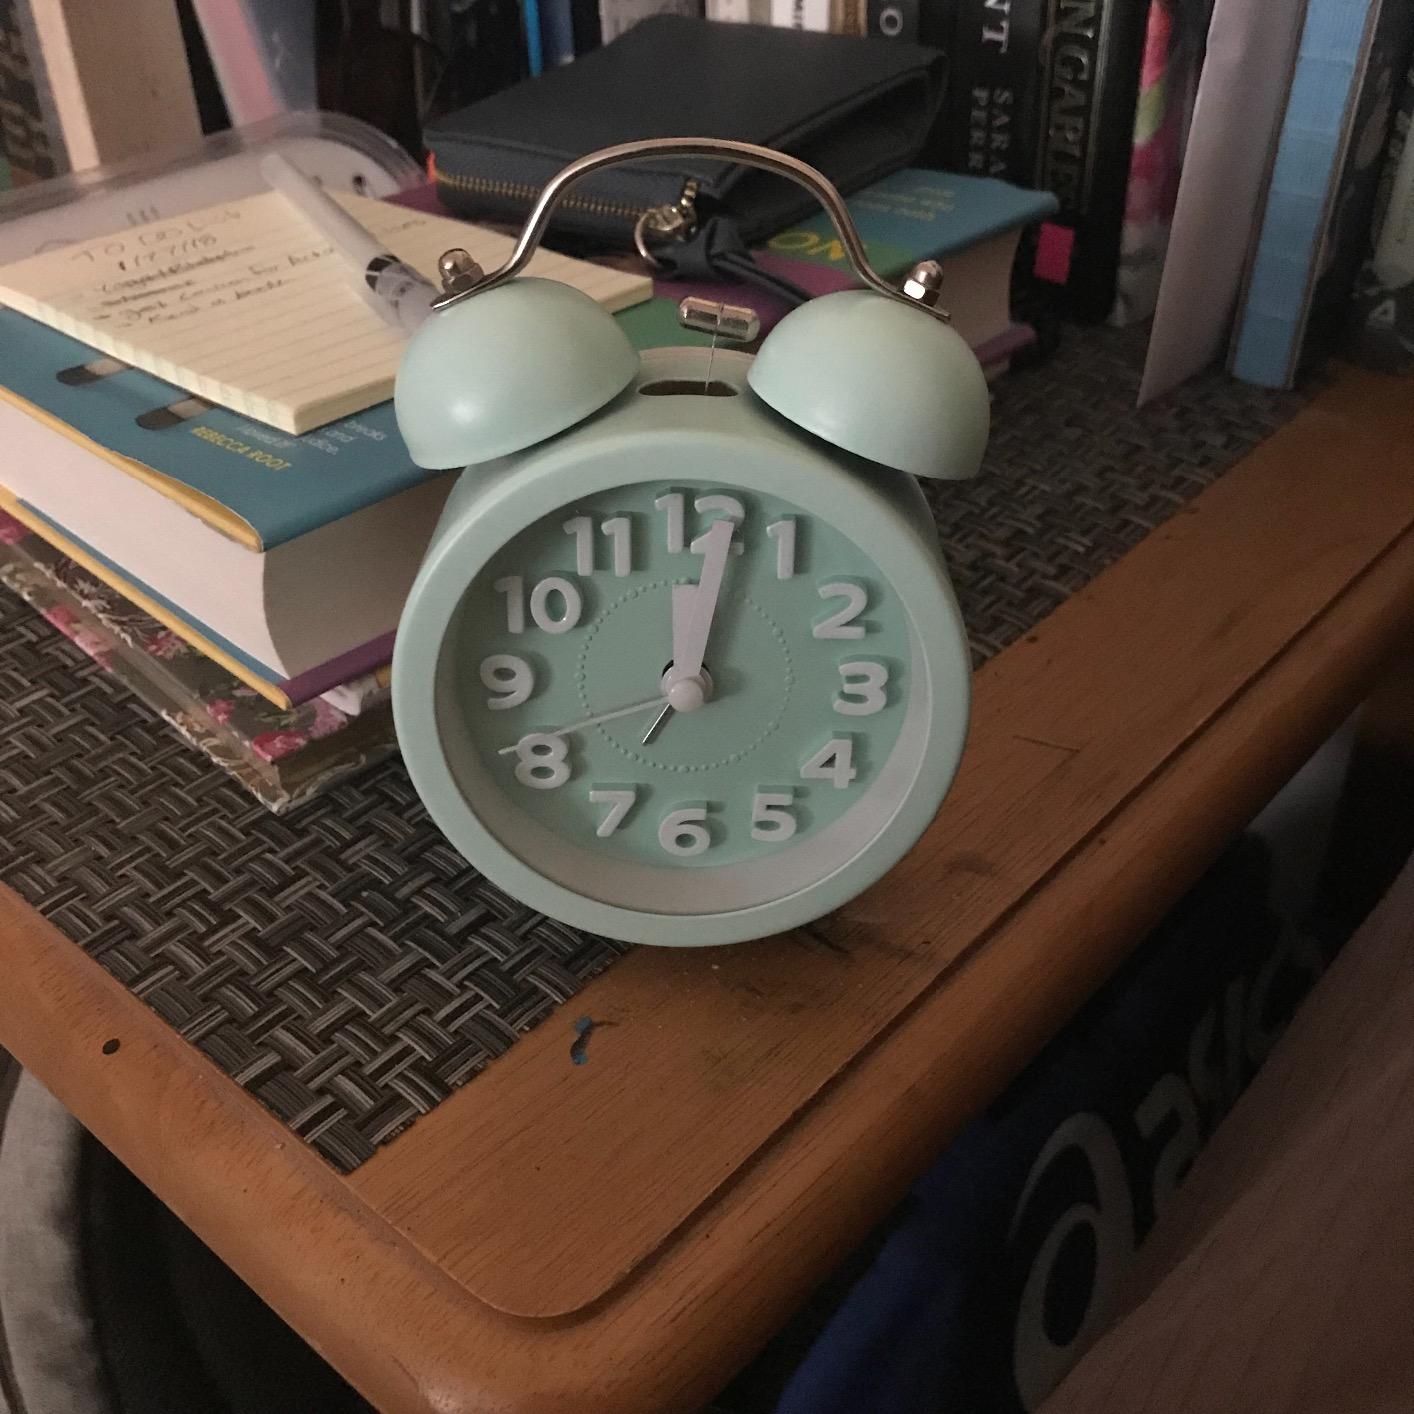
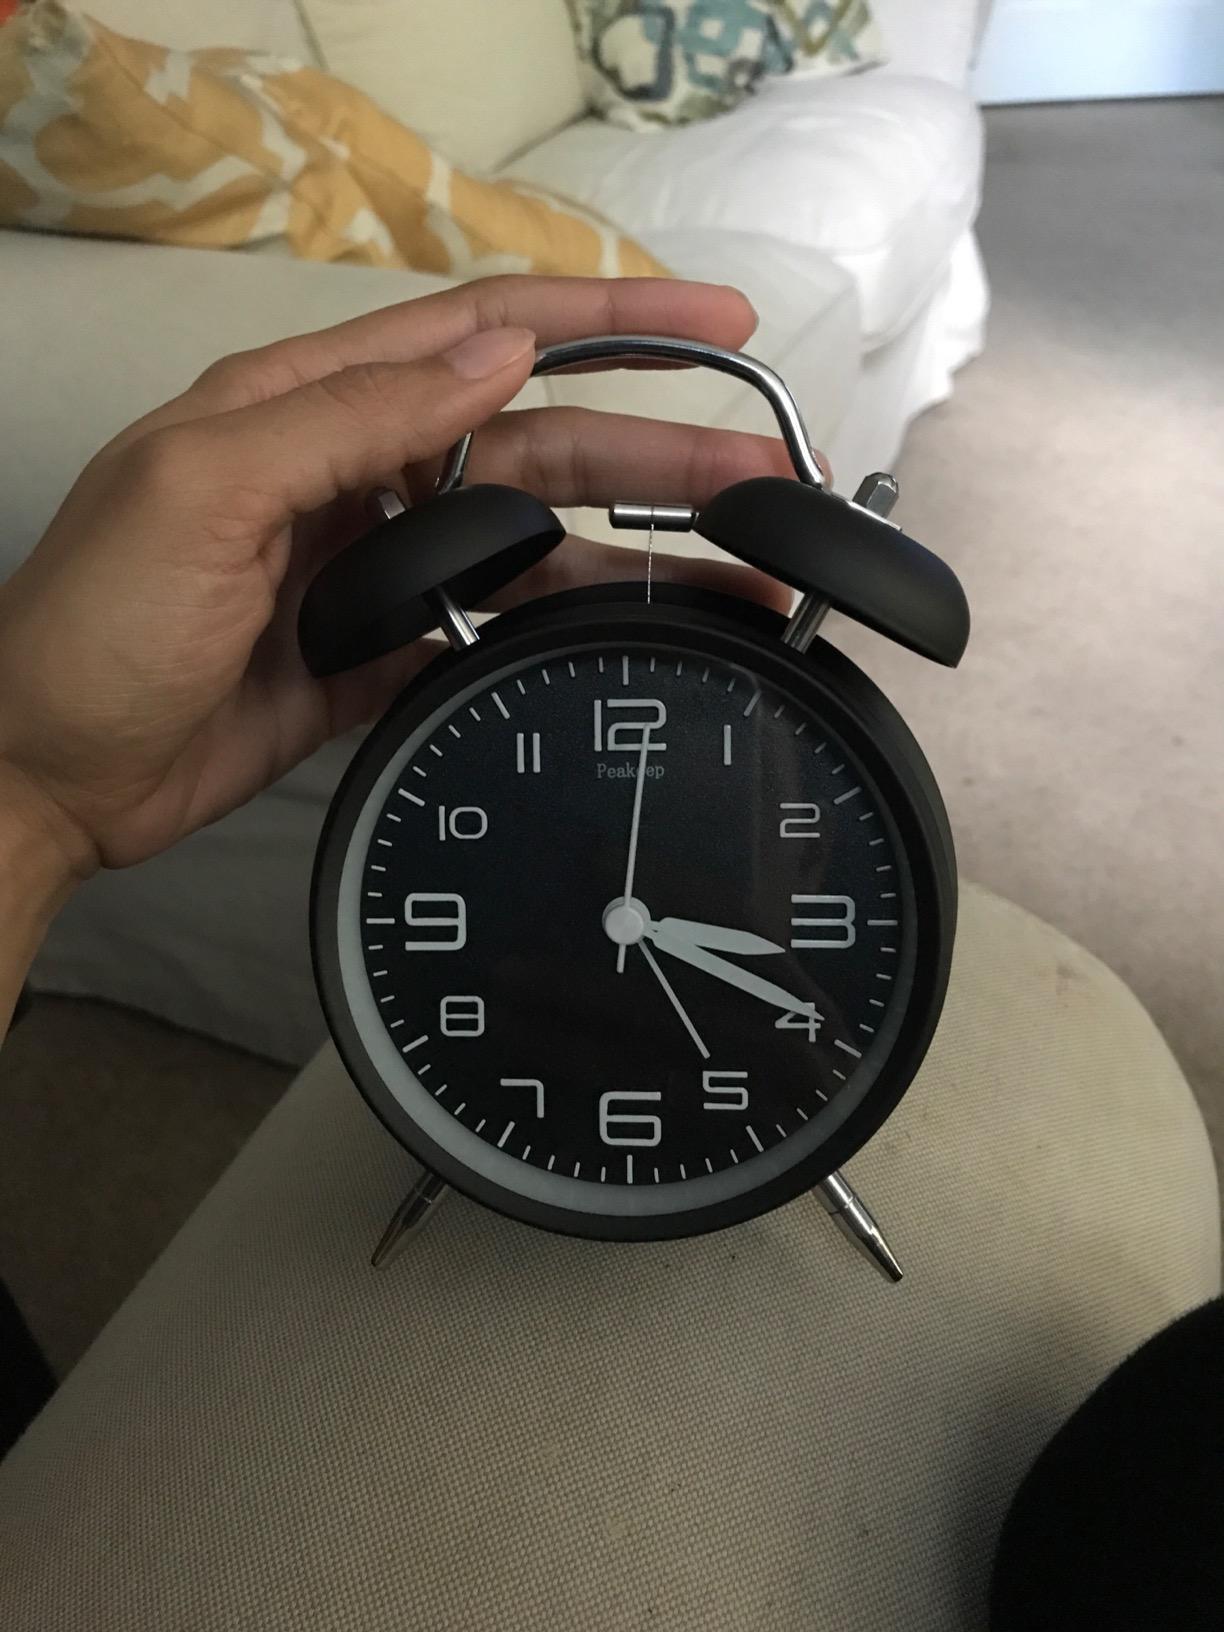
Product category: clock
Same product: no